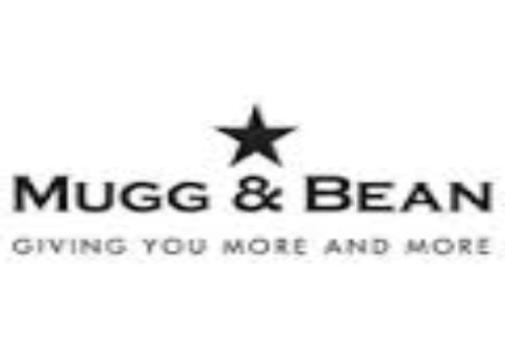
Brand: mugg & bean
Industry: Others